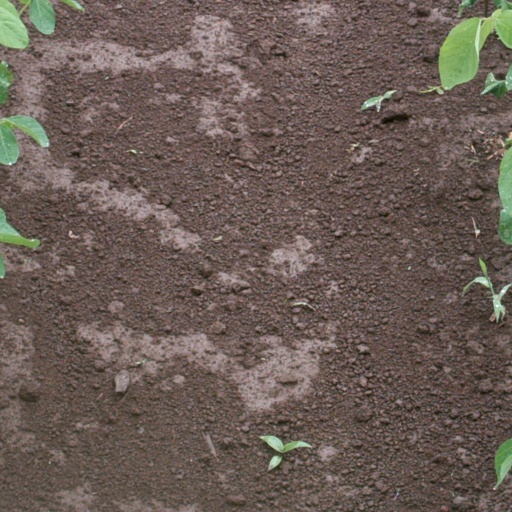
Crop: soybean